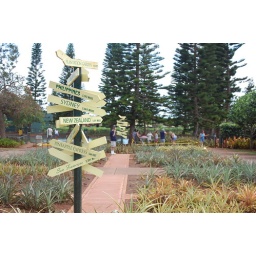
These are patches of pineapple plants from around the world.